Samuel Willard (physician)

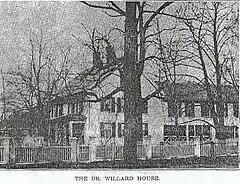
Dr. Samuel Willard House and Insane Asylum, established circa 1770

Samuel Willard, the son of Dr. Nahum Willard of Lancaster, Massachusetts, and a descendant of the famous Major Simon Willard of 17th-century Massachusetts, graduated from Harvard University in 1767. He studied medicine under Dr. Israel Atherton of Lancaster, Massachusetts, setting up practice as a physician in the town of Uxbridge in 1770. As a physician in Uxbridge, Willard was "particularly distinguished for his treatment of the insane", establishing an "insane asylum" that he ran at Uxbridge. Known for his "eccentricities", it was reported that he dunked his mentally ill patients in local ponds. It appears that he was one of the earliest physicians to undertake the treatment of behavioral health problems with immersion in cold water.